John Grange (Kansas politician)

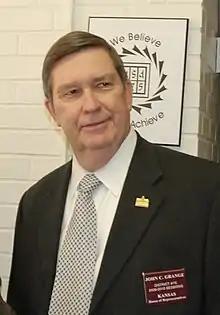
Grange in 2010

John Grange (July 27, 1949) is an American politician who served as a member of the Kansas House of Representatives for the 75th district from 2005 to 2013.